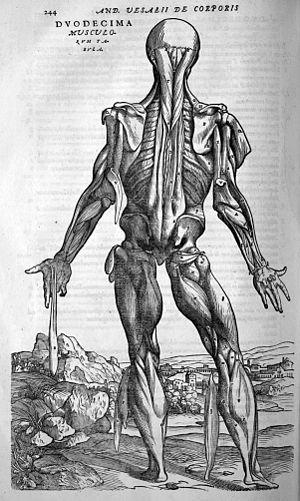
Une illustration anatomique est une illustration, généralement sous la forme d'une planche, qui représente visuellement l'anatomie d'un ou plusieurs êtres vivants sur un support en deux dimensions. Images dont la vocation était d'abord éducative — ce qui explique qu'on les retrouve dans nombre de traités spécialisés — les illustrations anatomiques avaient également, le plus souvent, une fonction esthétique destinée à attirer les lecteurs, en particulier du fait d'une mise en scène impressionnante de l'anatomie humaine.